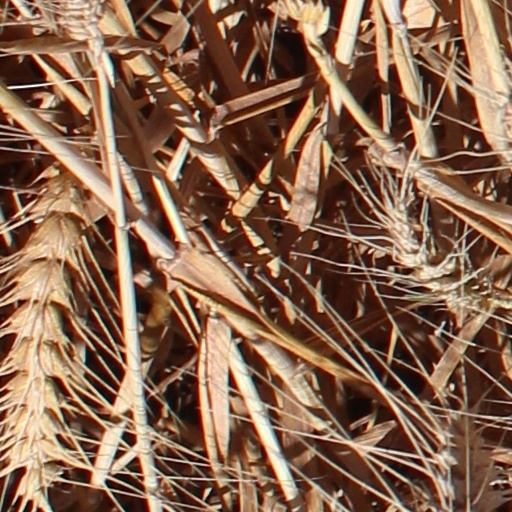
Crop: wheat